384th Air Refueling Squadron

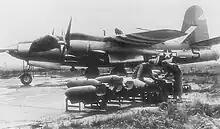
Loading bombs on a squadron B-26 Marauder

The 584th Bombardment Squadron was activated at MacDill Field, Florida as one of the original four squadrons of the 394th Bombardment Group. It began to train with the Martin B-26 Marauder, performing most of its training at Kellogg Field, Michigan. It departed for the European Theater of Operations (ETO) in mid-February 1944.